Turtle shell

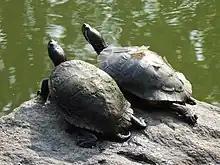
Pair of pond slider turtles with one on the left having a normal shell (somewhat muddy) and the other on the right, exhibiting scute shedding of shell segments.

The turtle's shell is covered in scutes that are made of keratin. The individual scutes as shown above have specific names and are generally consistent across the various species of turtles. Terrestrial tortoises do not shed their scutes. New scutes grow by the addition of keratin layers to the base of each scute. Aquatic chelonii shed individual scutes. The scute effectively forms the "skin" over the underlying bony structures; there is a very thin layer of subcutaneous tissue between the scute and the skeleton. The scutes can be brightly colored in some species, and turtle shells often follow Thayer's law with carapace usually being a darker patterning than the plastron, though there are exceptions. Moustakas-Verho and Cherepanov's embryological study reveals that the patterning of the plastral scutes appear independent from the patterning of carapacial scutes, suggesting that the carapace and plastron evolved separately.